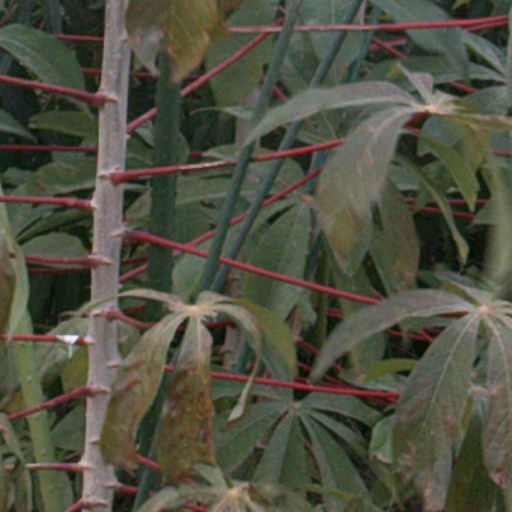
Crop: cassava